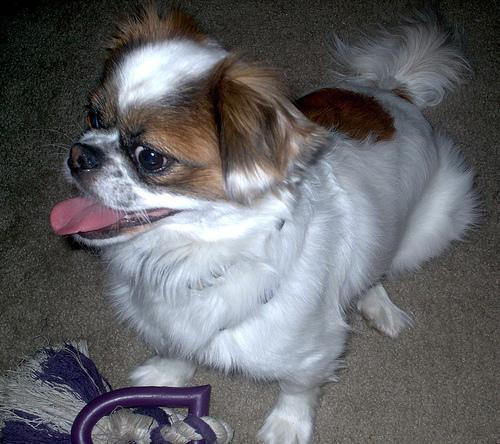
japanese chin